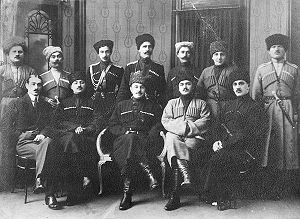
Tapa Tchermoeff
Lederne af Den Bjergrige Republik Nordkaukasus med Tapa Tchermoeff på første række i midten.
Abdul "Tapa" Midgit Bey Ortsa Tchermoeff var den første og sidste premierminister af Den Bjergrige Republik Nordkaukasus fra 11. maj 1918 indtil hele regeringen blev tvunget i eksil af de invaderende bolsjevikker i 1921. Tchermoeff troede på en forening af det kaukasiske højland som den eneste mulighed for at rede regionen fra bolsjevikkerne og efter denne stats grundlæggelse i 1918, forsøgte Tchermoeff at få den nye republik anerkendt ved forhandlingerne i Versailles efter Første Verdenskrig. I 1921 lykkedes det russerne at tilbageerobre området og Tchermoeff flygtede med den nordkaukasiske regering til udlandet, han døde i Lausanne, Schweiz 1937.